Alexey Lukyanuk

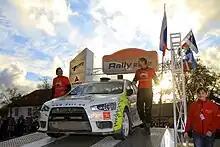
Alexey Lukyanuk and Aleksey Arnautov on Rally Saaremaa podium 2012

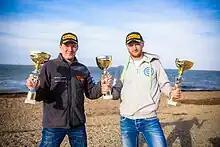
Rally Kuban finish – the final round of Russian Rally Championship 2014

Businessman Vadim Kuznetsov and ASRT team decided to place the entry for Alexey Lukyanuk for the whole year in Estonian and Latvian Championships at the wheel of Lancer Evo X in N4 category.